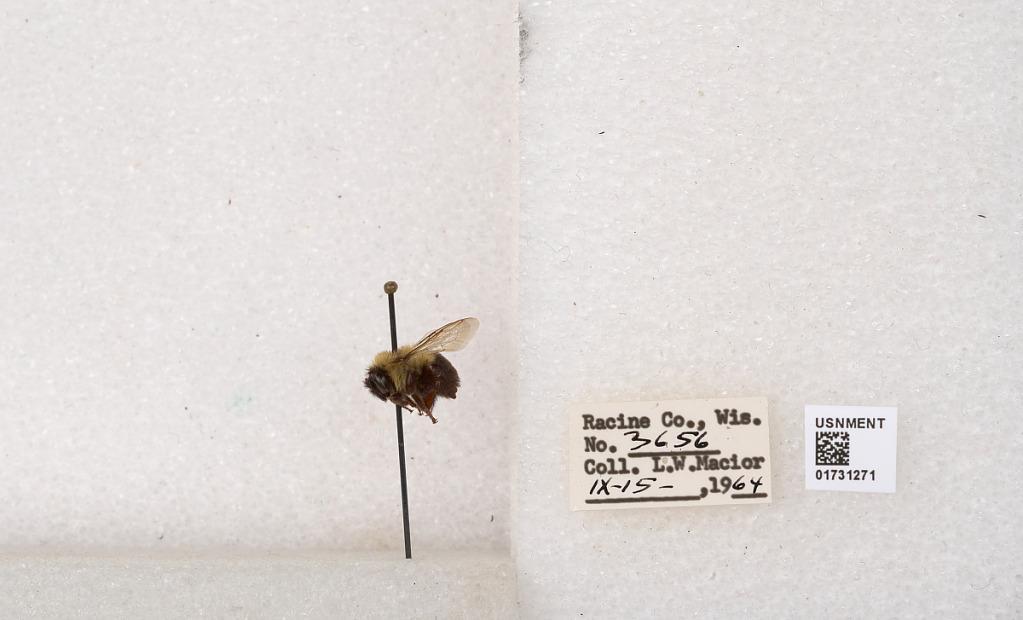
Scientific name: Bombus impatiens Cresson
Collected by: L. Macior
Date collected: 1964-9-15
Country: United States
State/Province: Wisconsin
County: Racine
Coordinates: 42.7299, -87.8123